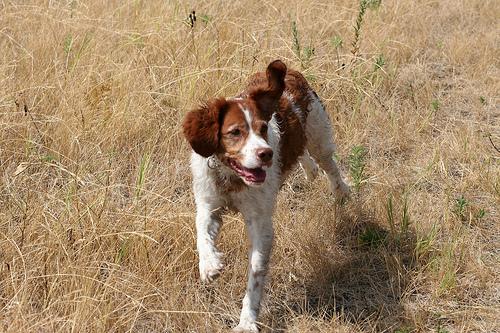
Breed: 232-n000076-Brittany_spaniel